Yona

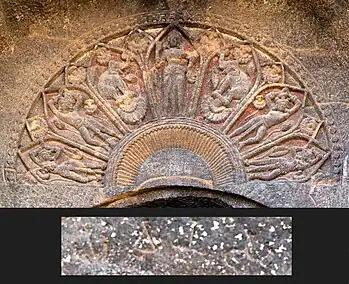
The façade of the Chaitya Hall at Manmodi Caves was donated by a Yavana, according to the inscription on the central flat surface of the lotus. Detail of the "Ya-va-na-sa" circular inscription in Brahmi script: 𑀬𑀯𑀦𑀲, .

The terms "Yona", "Yonaka" or "Yavana" literally referred to the Greeks, however "mlechas" was also used probably due to their barbaric behaviour as invaders. Indian languages did not base a distinction on religion early on but after the arrival of Islam to the subcontinent, the term Yavana was used along with Turuka, Turuska, Tajik, and Arab more than Mussalaman or Muslim for invaders professing Islam as their religion.